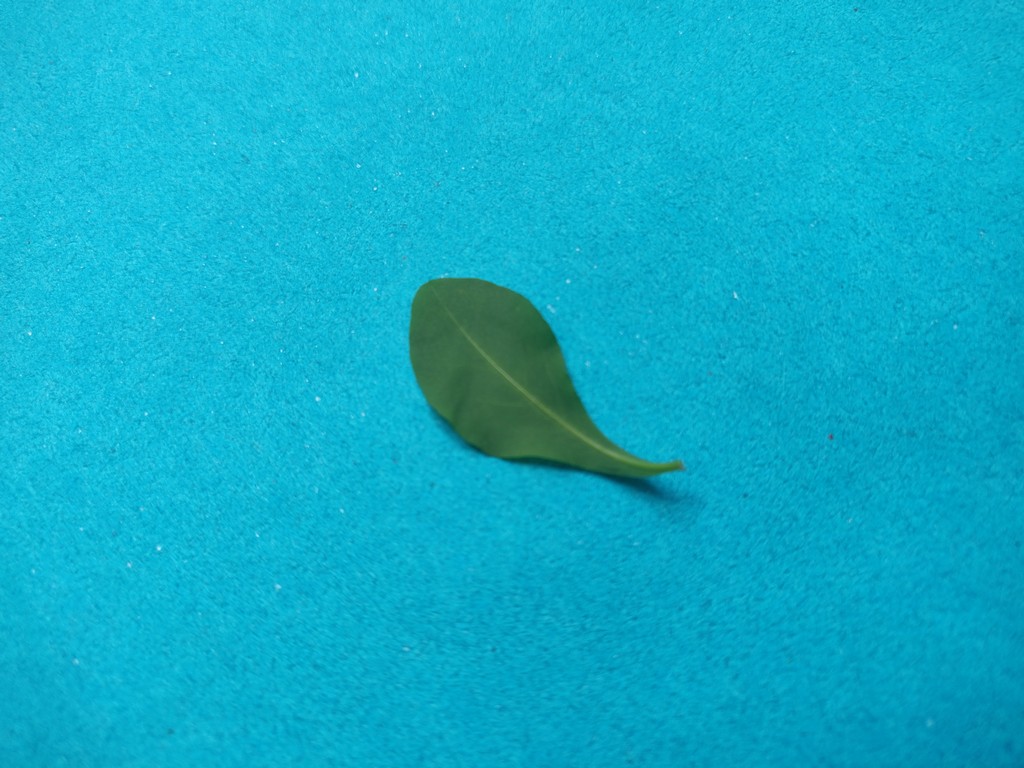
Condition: Healthy
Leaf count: single
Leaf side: back